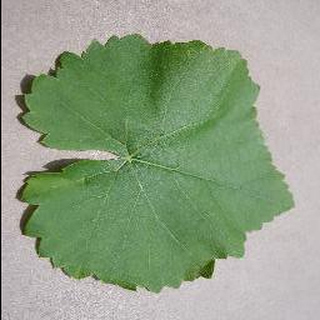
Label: healthy_grape